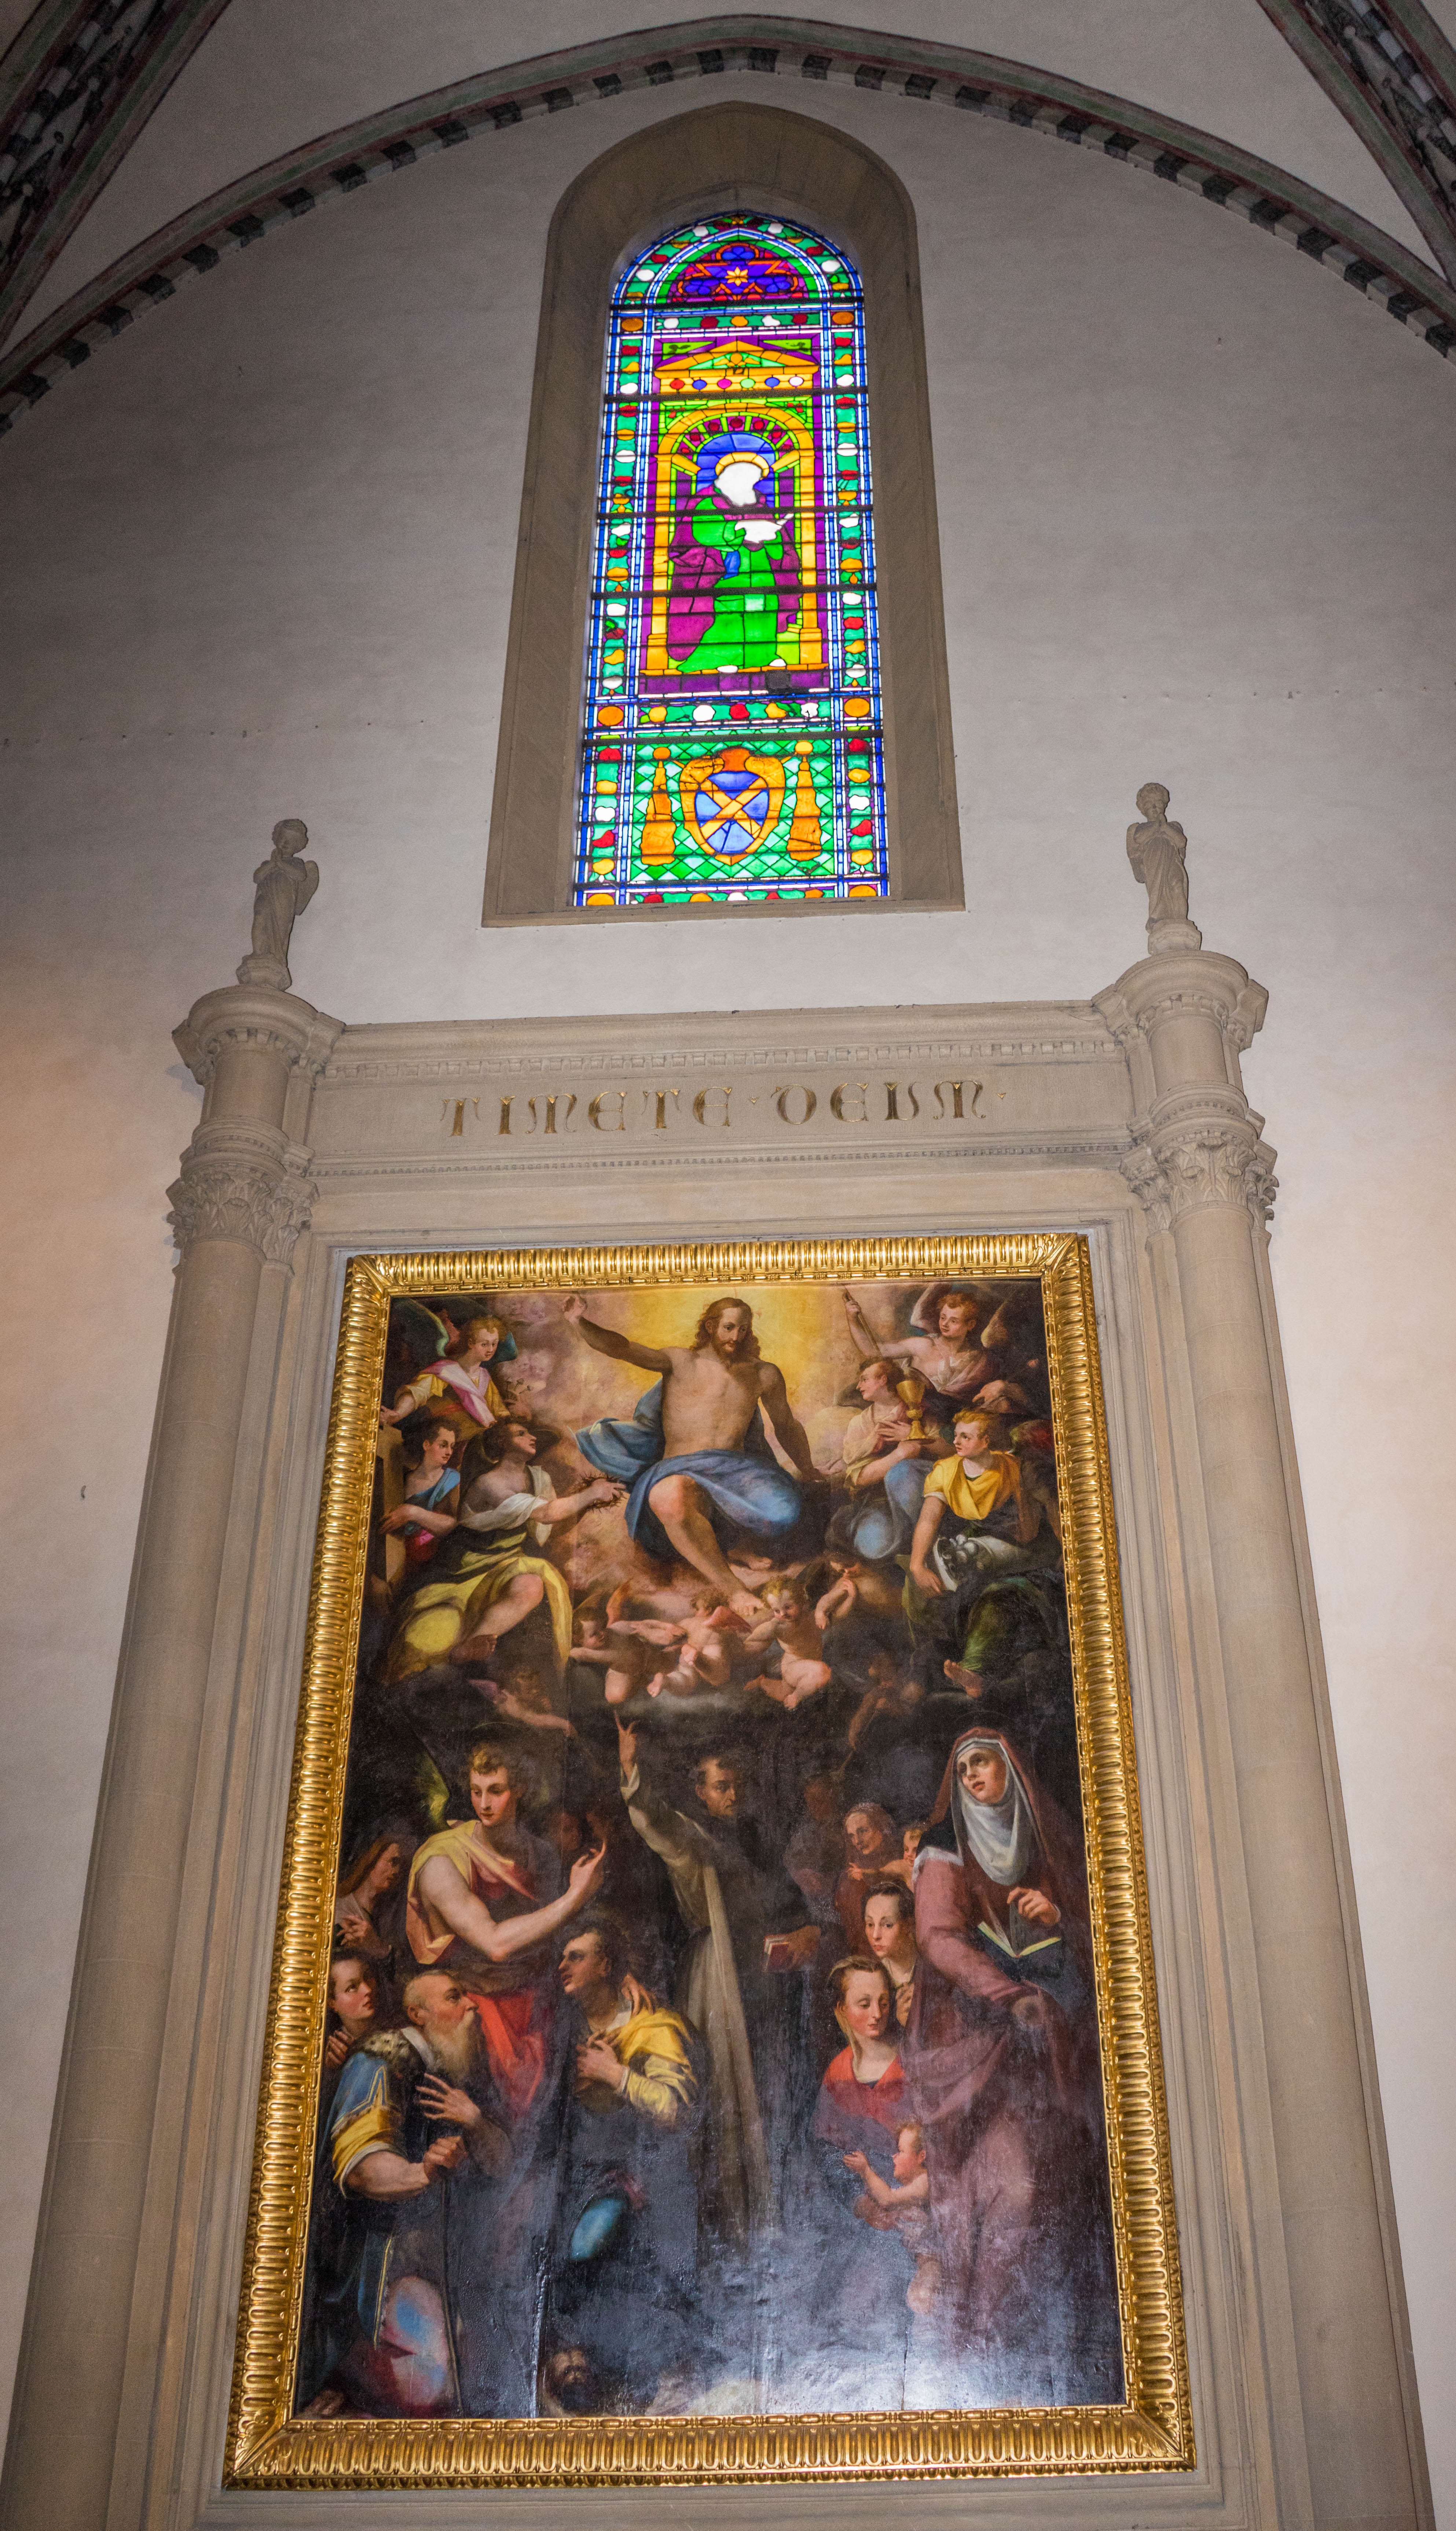
architecture, window, building, travel, europe, religion, landmark, italy, church, cathedral, chapel, historic, tourism, stained glass, place of worship, painting, religious, medieval, art, temple, altar, european, famous, historical, basilica, florence, ancient history, santa maria novella